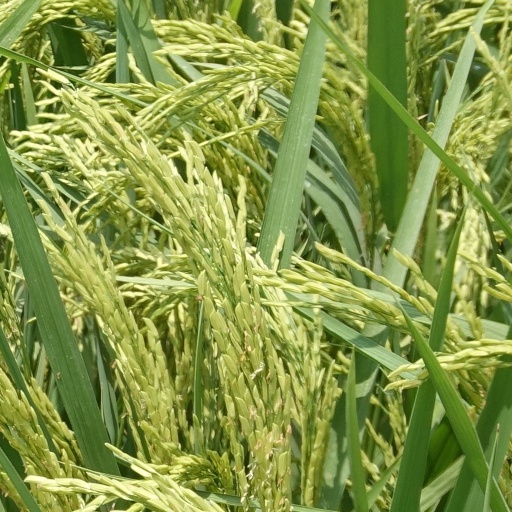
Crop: rice